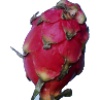
Label: red_pitahaya